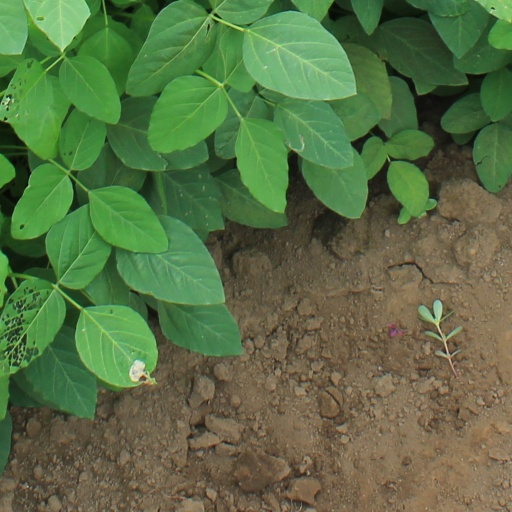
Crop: soybean